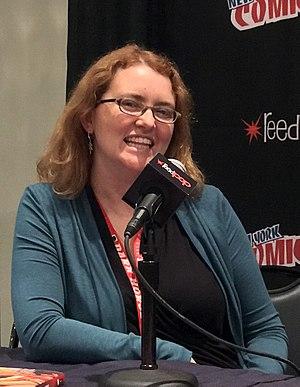
Tui. T Sutherland, née le 31 juillet 1978 à Caracas au Venezuela, est une femme de lettres américaine. Elle écrit sous plusieurs noms de plume. Elle est l'auteur de plusieurs livres et séries et a notamment participé à l'écriture de La Guerre des clans, série sur les chats sauvages traduite en français ainsi que Les Royaumes de Feu, série sur les dragons traduite également en français.